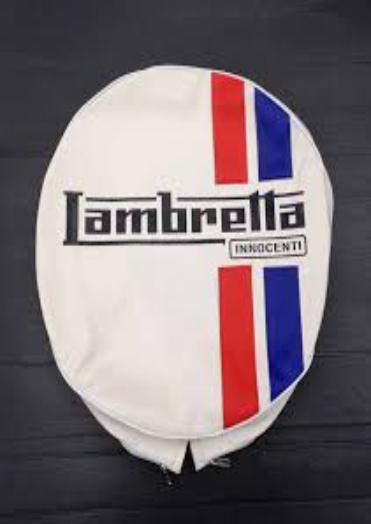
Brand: lambretta
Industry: Transportation